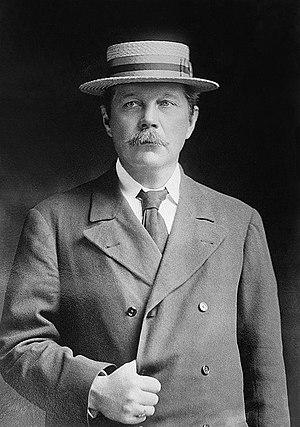
Portrait de Conan Doyle pris vers 1913. Provient de la collection ""Bain News Service"" en dépôt à la Bibliothèque du Congrès."
Jean-Baptiste Antoine Marcelin Marbot, plus couramment appelé Marcellin Marbot, baron de Marbot, né le 18 août 1782 à Altillac et mort le 16 novembre 1854 à Paris, est un militaire français du XIXᵉ siècle. Il est issu d'une ancienne famille de noblesse militaire du Quercy qui donnera en moins de cinquante ans trois généraux à la France. Il fait sa carrière dans les états-majors de l'armée française sous le Premier Empire, devenant lieutenant général sous la monarchie de Juillet. Ses Mémoires constituent un remarquable témoignage sur l'épopée napoléonienne.